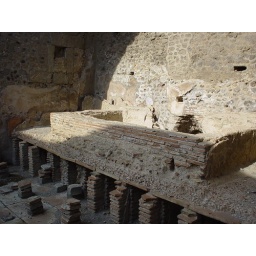
Fires built in the other room hot air blown under blocks to heat bath water